Waste collector

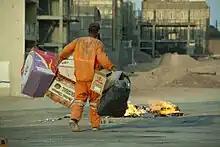
Street sweeper carrying waste in Qom, Iran

Hazards associated with waste-collection include increased exposure to chemical hazards associated with diesel exhaust, heavy metals, VOCs, PCBs, and dust; and biological hazards such as microorganisms like bacteria, fungi and spores, viruses, and protozoa; and physical hazards such as sharp objects, broken objects, heavy objects, and machinery. Physical hazards include ergonomic hazards such as development of WMSD such as sprains, strains, and tears. The job requires much repetitive lifting and pulling of waste material of varying weight, bending over, and movement in awkward positions. Despite assistance from refuse collection trucks, waste collectors often must haul garbage and recyclables to the truck and most still engage in a degree of lifting waste into the vehicle. Many waste collecting jobs are conducted outside, exposing workers to weather conditions, such as extreme heat or cold, that can pose additional health risks, while also putting waste collectors in close proximity to moving vehicles, which can result in them being hit by cars. With a multitude of tangible hazards, waste collectors are at risk for psychosocial hazards as it is a physically taxing job involving long hours, median pay, and not well socially supported.